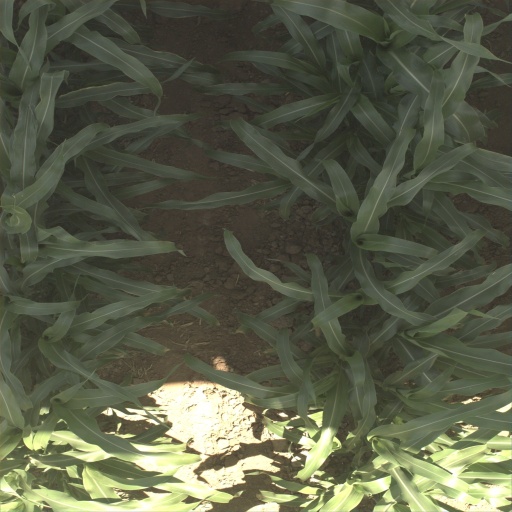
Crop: sorghum